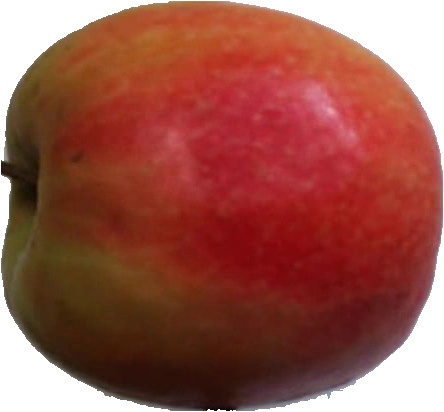
Label: apple_pink_lady_1